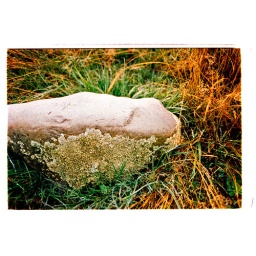
Mossy rock in dew-covered grass